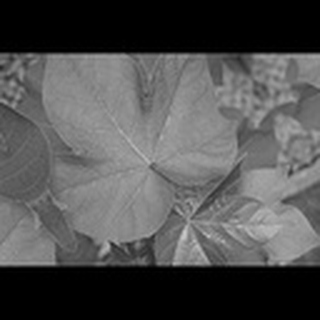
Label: healthy_cotton